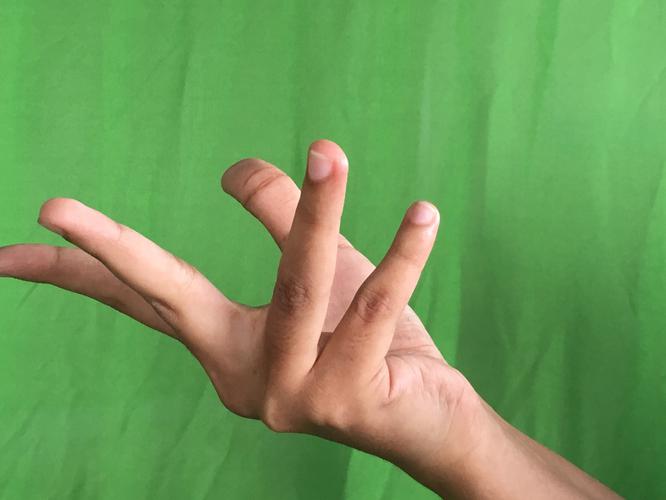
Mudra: Alapadmam
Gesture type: single_hand